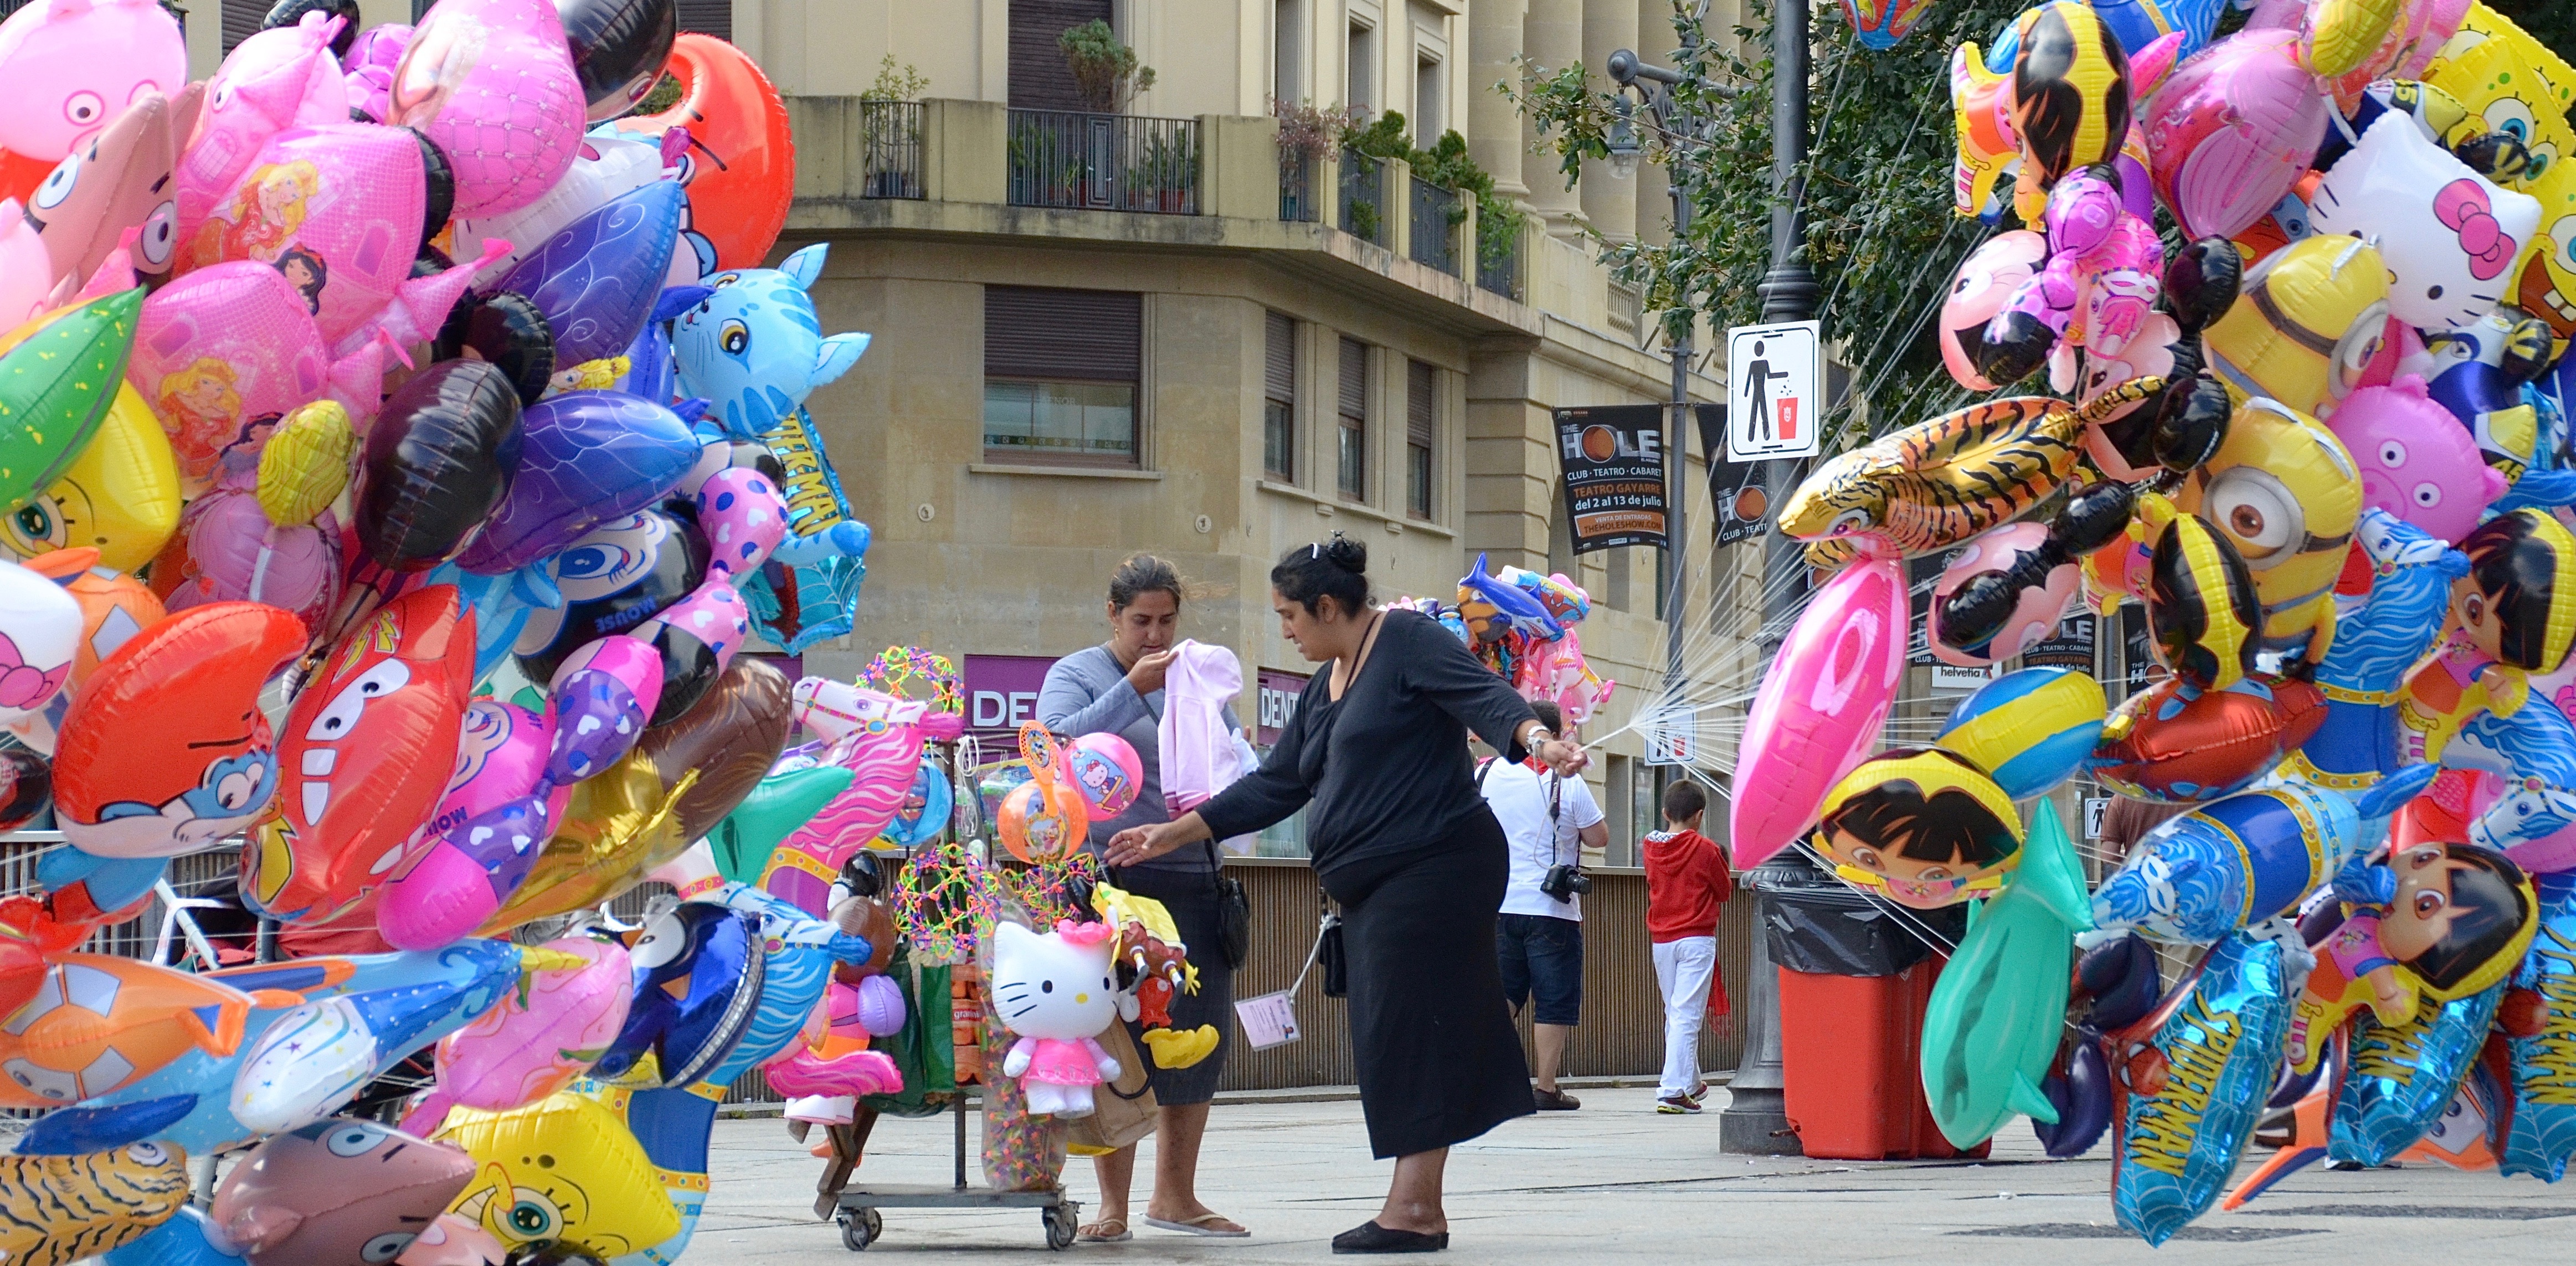
people, celebration, europe, carnival, parade, festival, balloons, event, balloon lady, pride parade